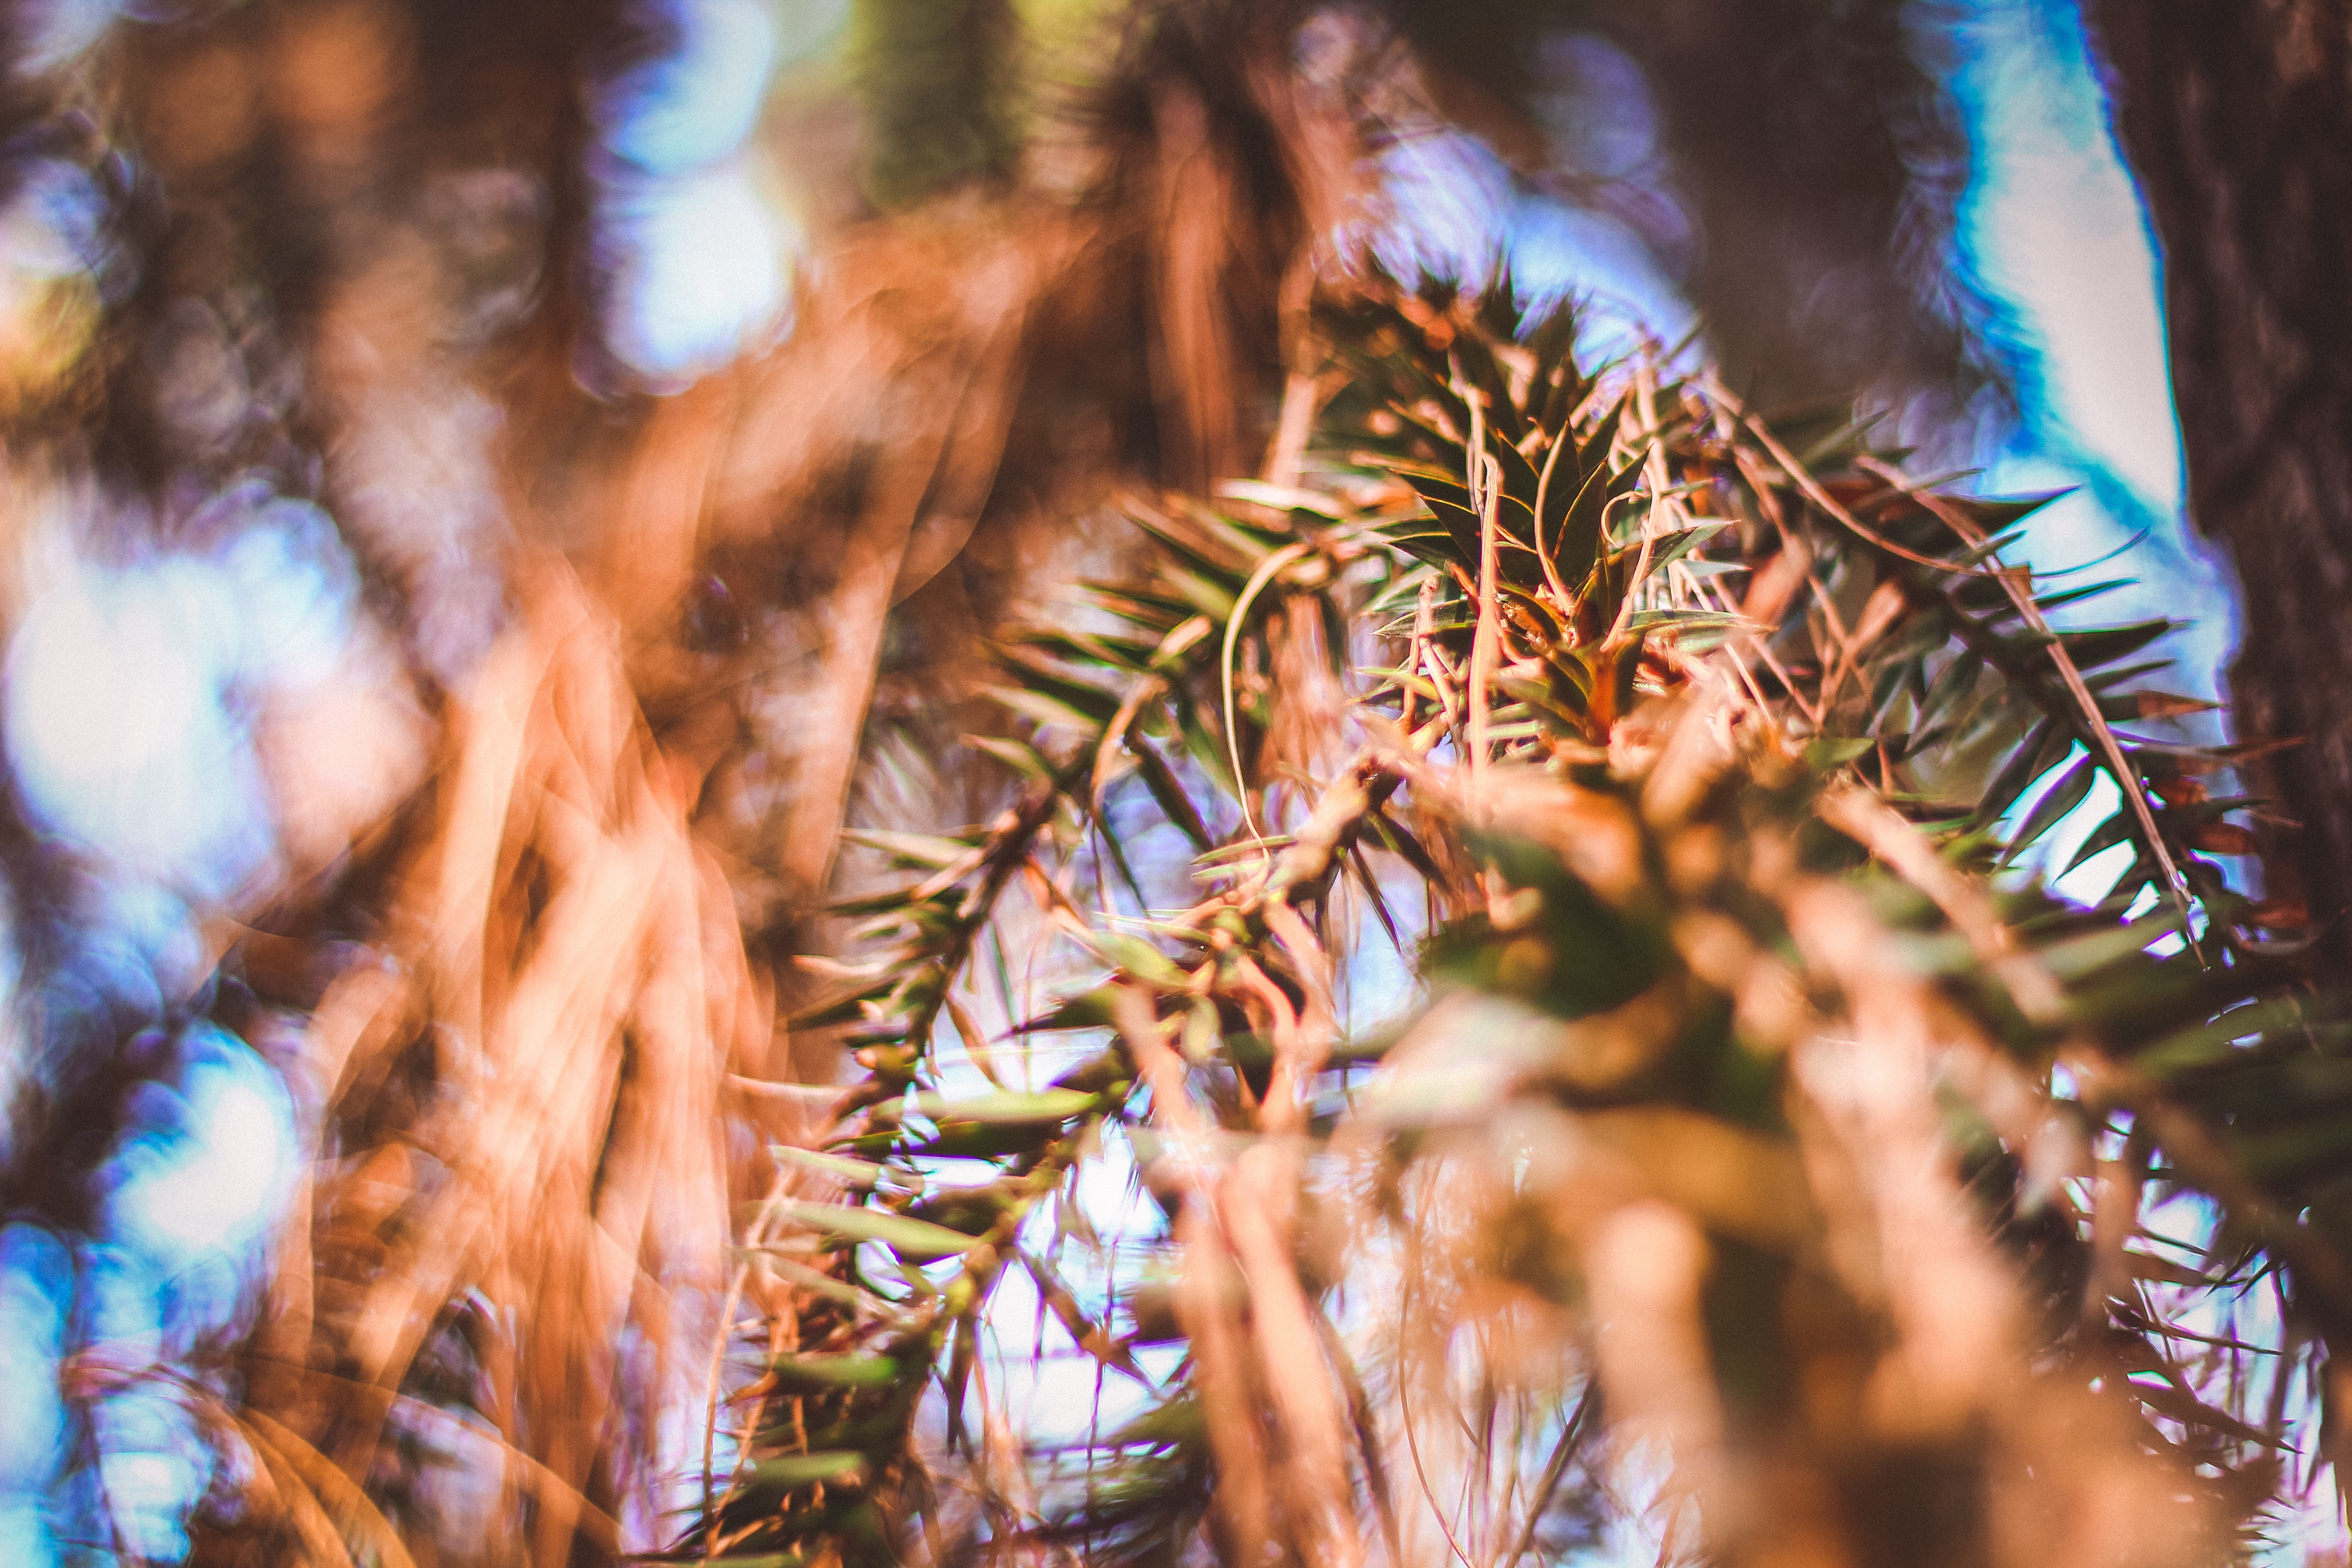
tree, nature, forest, branch, plant, leaf, flower, autumn, flora, season, macro photography, woody plant, arecales